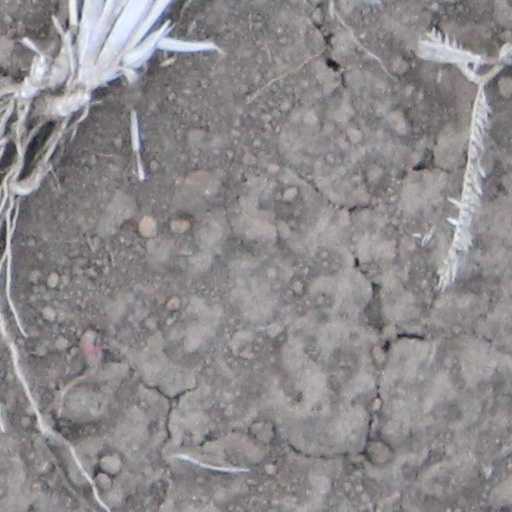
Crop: wheat